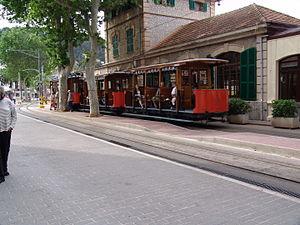
Le tramway de Sóller est le réseau de tramway de la ville de Sóller, en Espagne. Il ne comporte qu'une seule ligne. Il s'agit du seul tramway des îles Baléares.